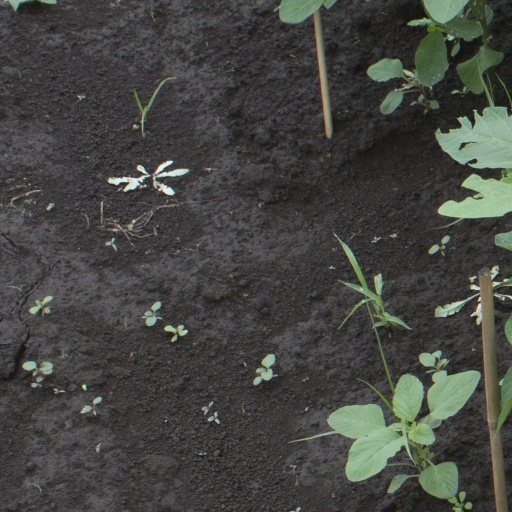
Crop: soybean